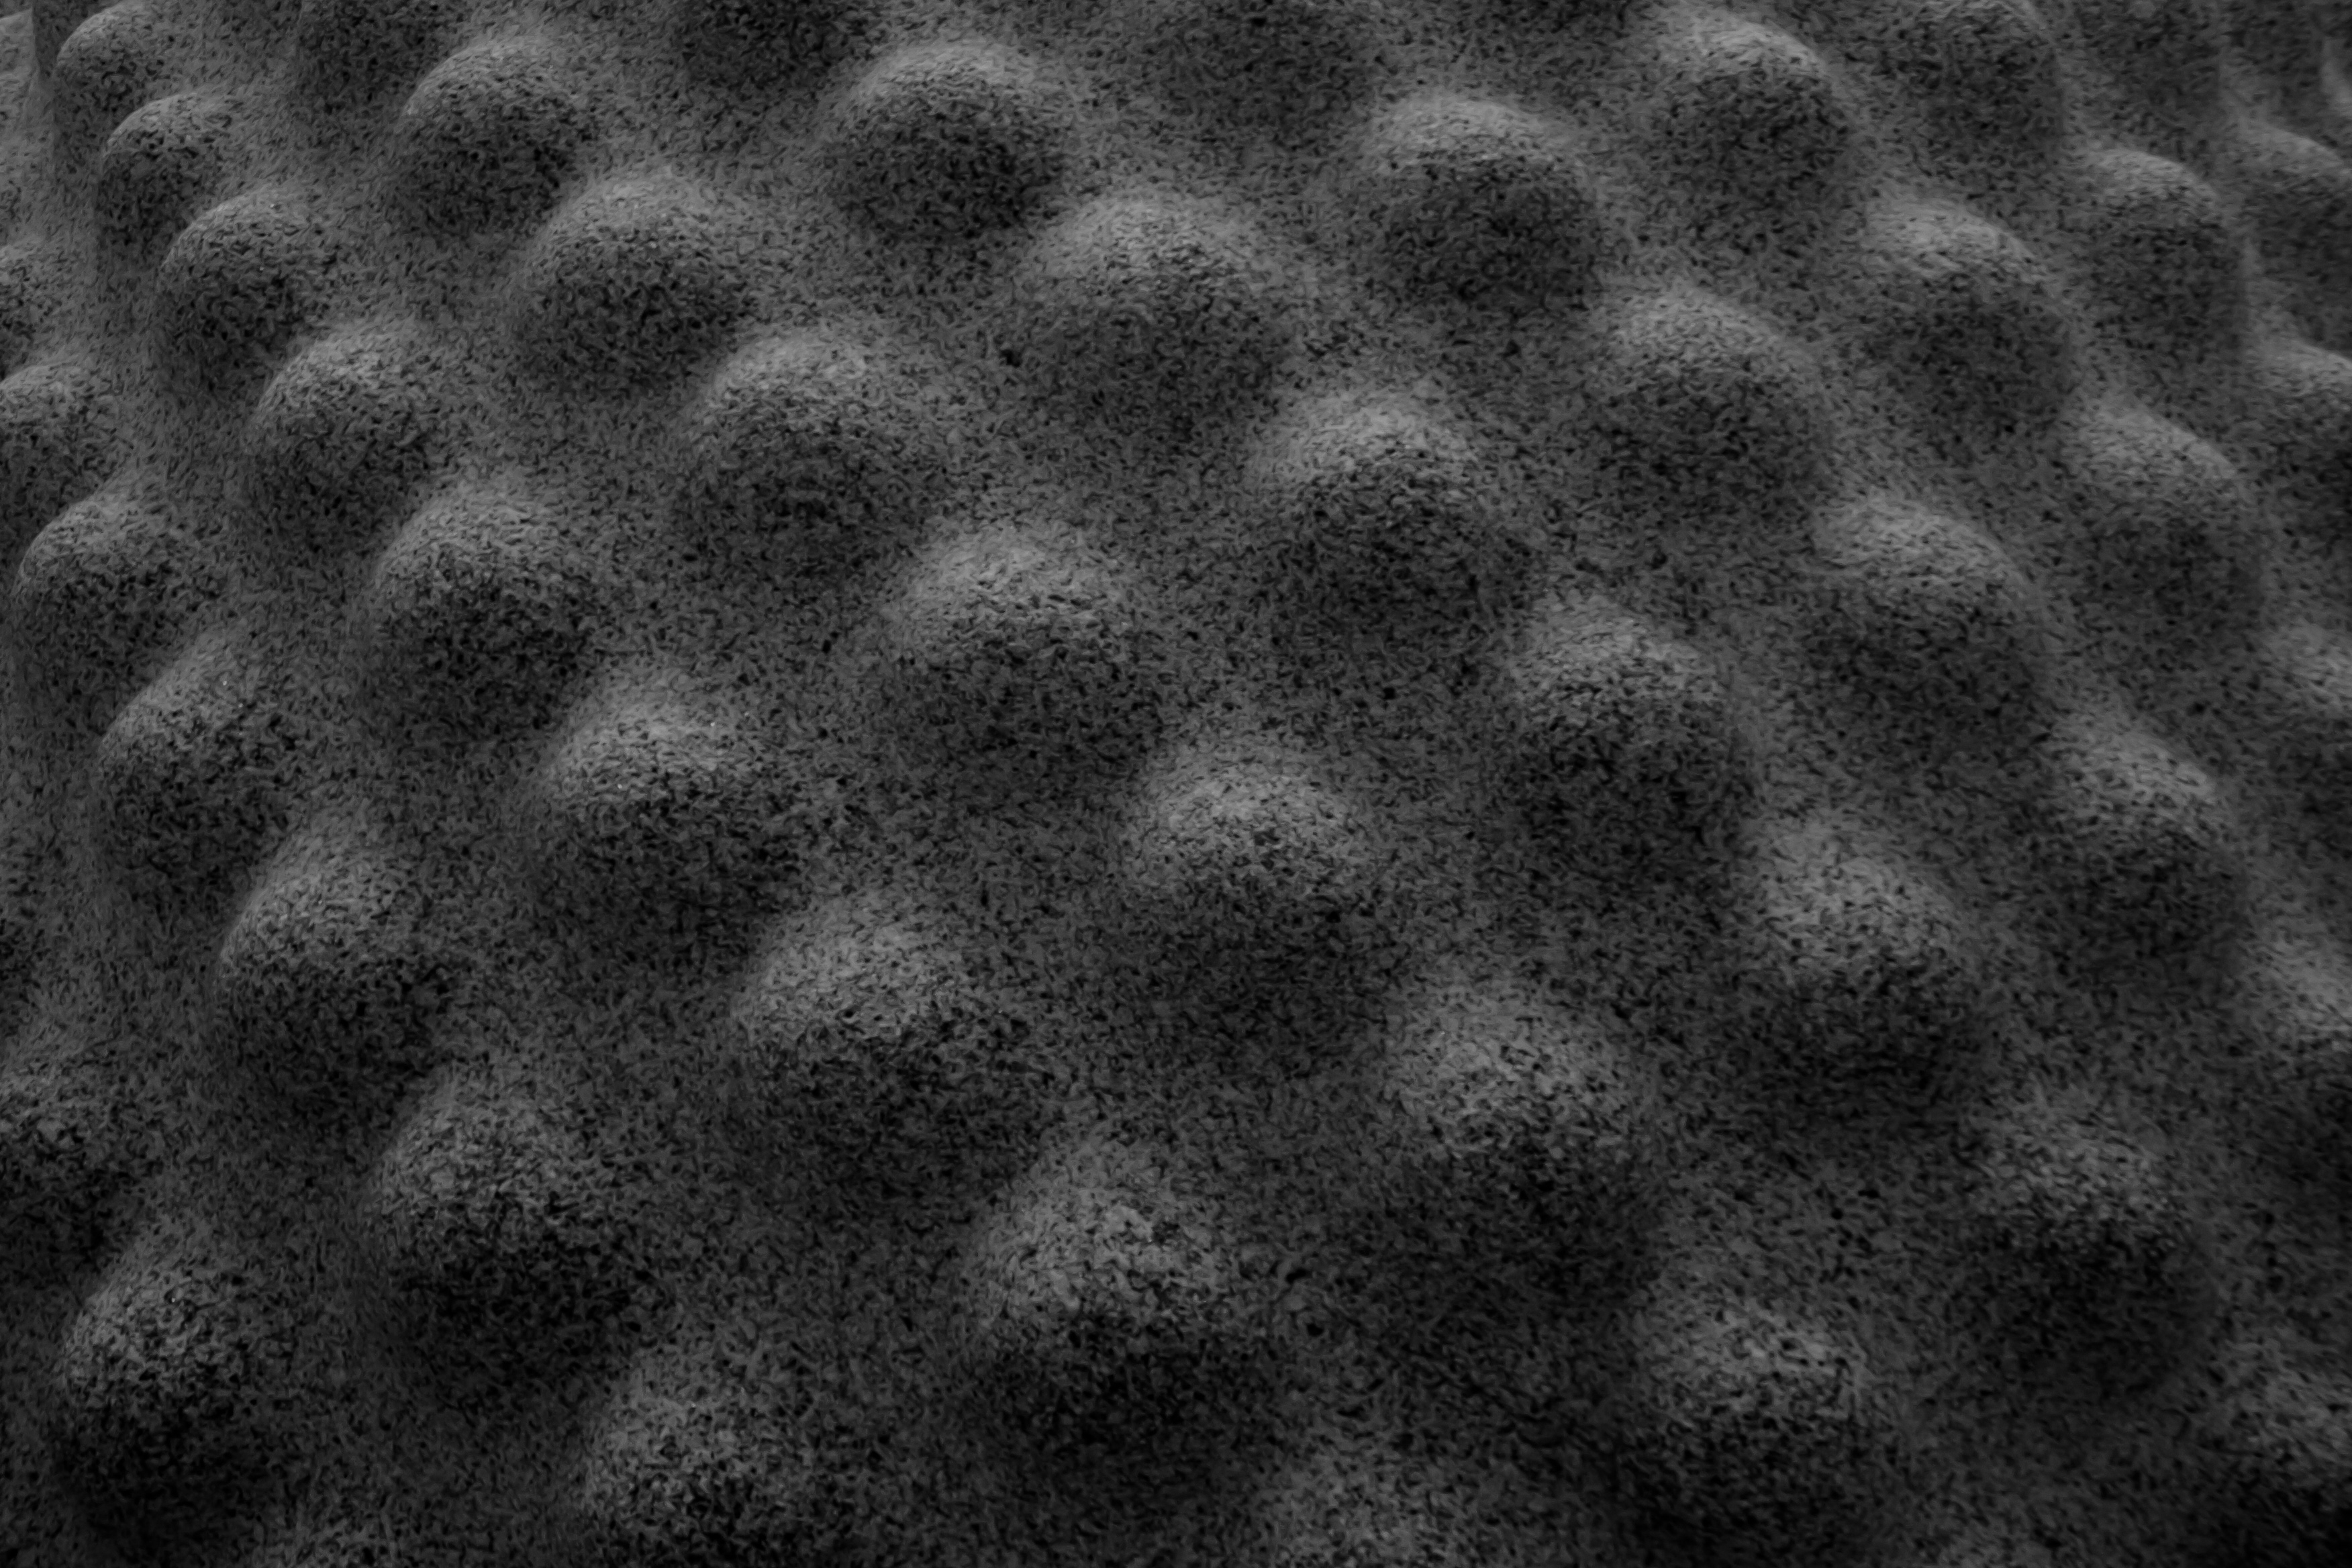
black and white, photography, texture, leaf, pattern, line, black, monochrome, circle, close up, sculpture, design, symmetry, shape, edenproject, macro photography, monochrome photography